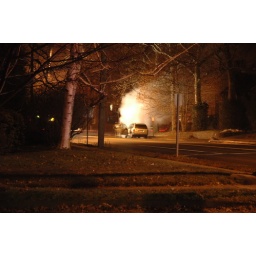
Caught this a block from my house around 7:30 @night. Reasons not to buy an American car